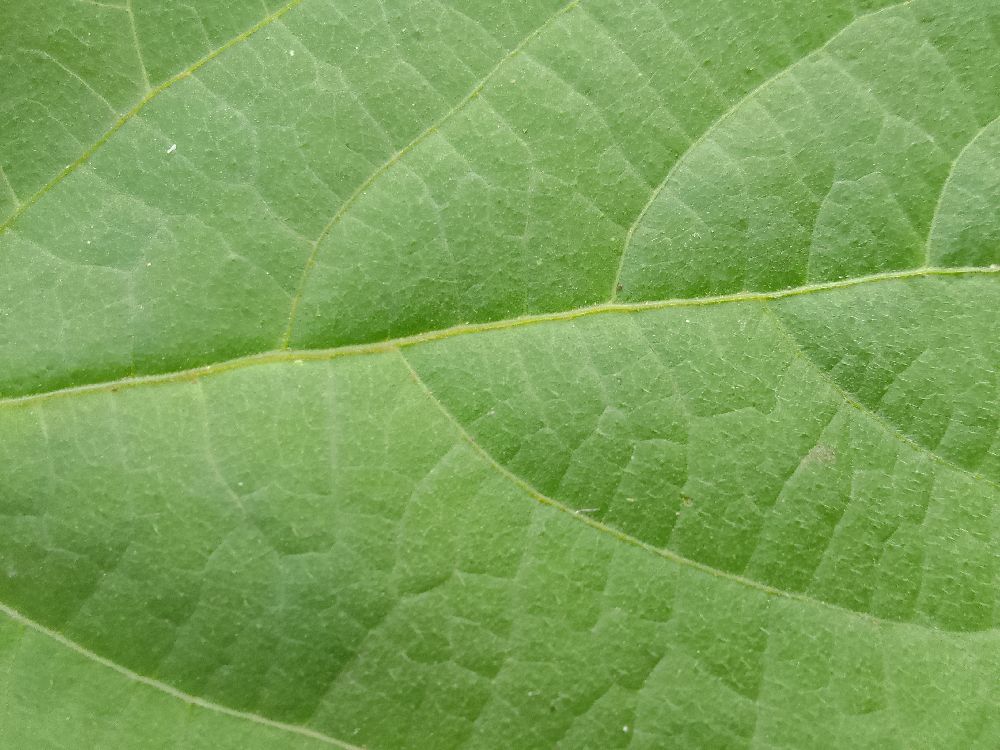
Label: healthy